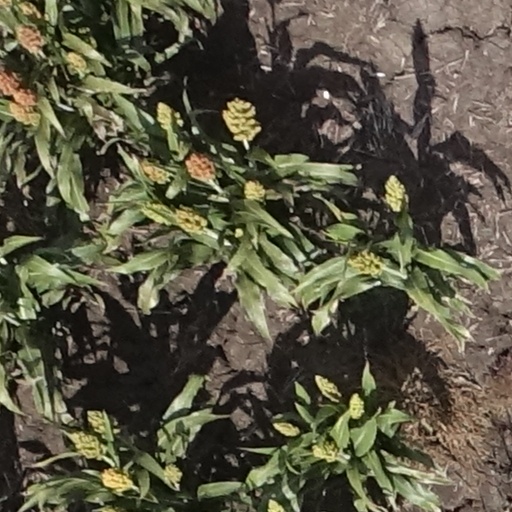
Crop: sorghum